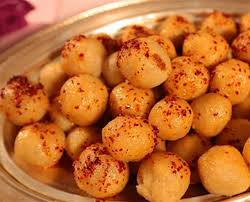
Yemek: icli_kofte